Nikon F

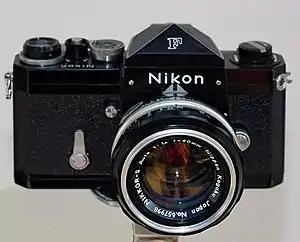
Nikon F (black)

The Nikon F camera, introduced in April 1959, was Nikon's first SLR camera. It was one of the most advanced cameras of its day. Although many of the concepts had already been introduced elsewhere, it was revolutionary in that it was the first to combine them all in one camera. It was produced until October 1973 and was replaced by the Nikon F2. Aspects of its design remain in all of Nikon's subsequent SLR cameras, through the current Nikon F6 film and Nikon D6 digital models (which still share its Nikon F-mount for lenses). The "F" in Nikon F was selected from the term "re-f-lex", since the pronunciation of the first letter "R" is not available in many Asian languages. That tradition was carried all the way through their top line of Nikon cameras until the introduction of the Nikon D1 (digital) cameras decades later.